Madirasi

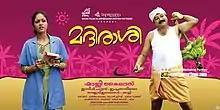

Madirasi is a 2012 Malayalam action comedy film directed by Shaji Kailas, starring Jayaram, Meera Nandan, Meghana Raj, Kalabhavan Mani, Tini Tom, John Vijay, and Kailash. The film is based on a series of true incidents that took place in the city of Madras, known in Malayalam as "Madirasi". Madirasi is, however, described as a part of Coimbatore in the film.